National Stadium (Timor-Leste)

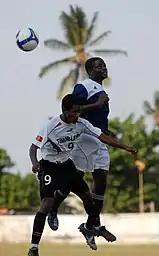

In 1999-2000, during the 1999 East Timorese crisis and its aftermath, the stadium was used as a makeshift refugee camp and emergency relief distribution point.